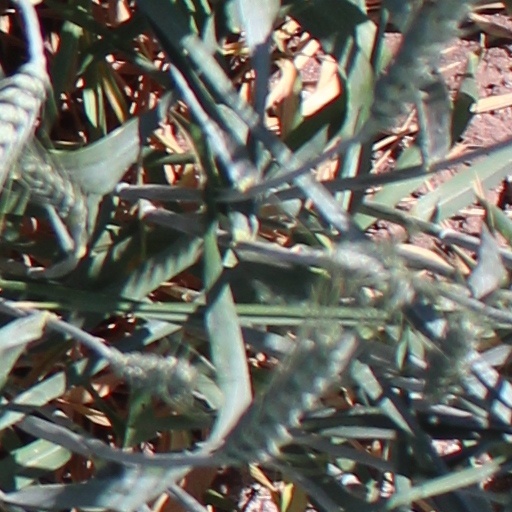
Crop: wheat